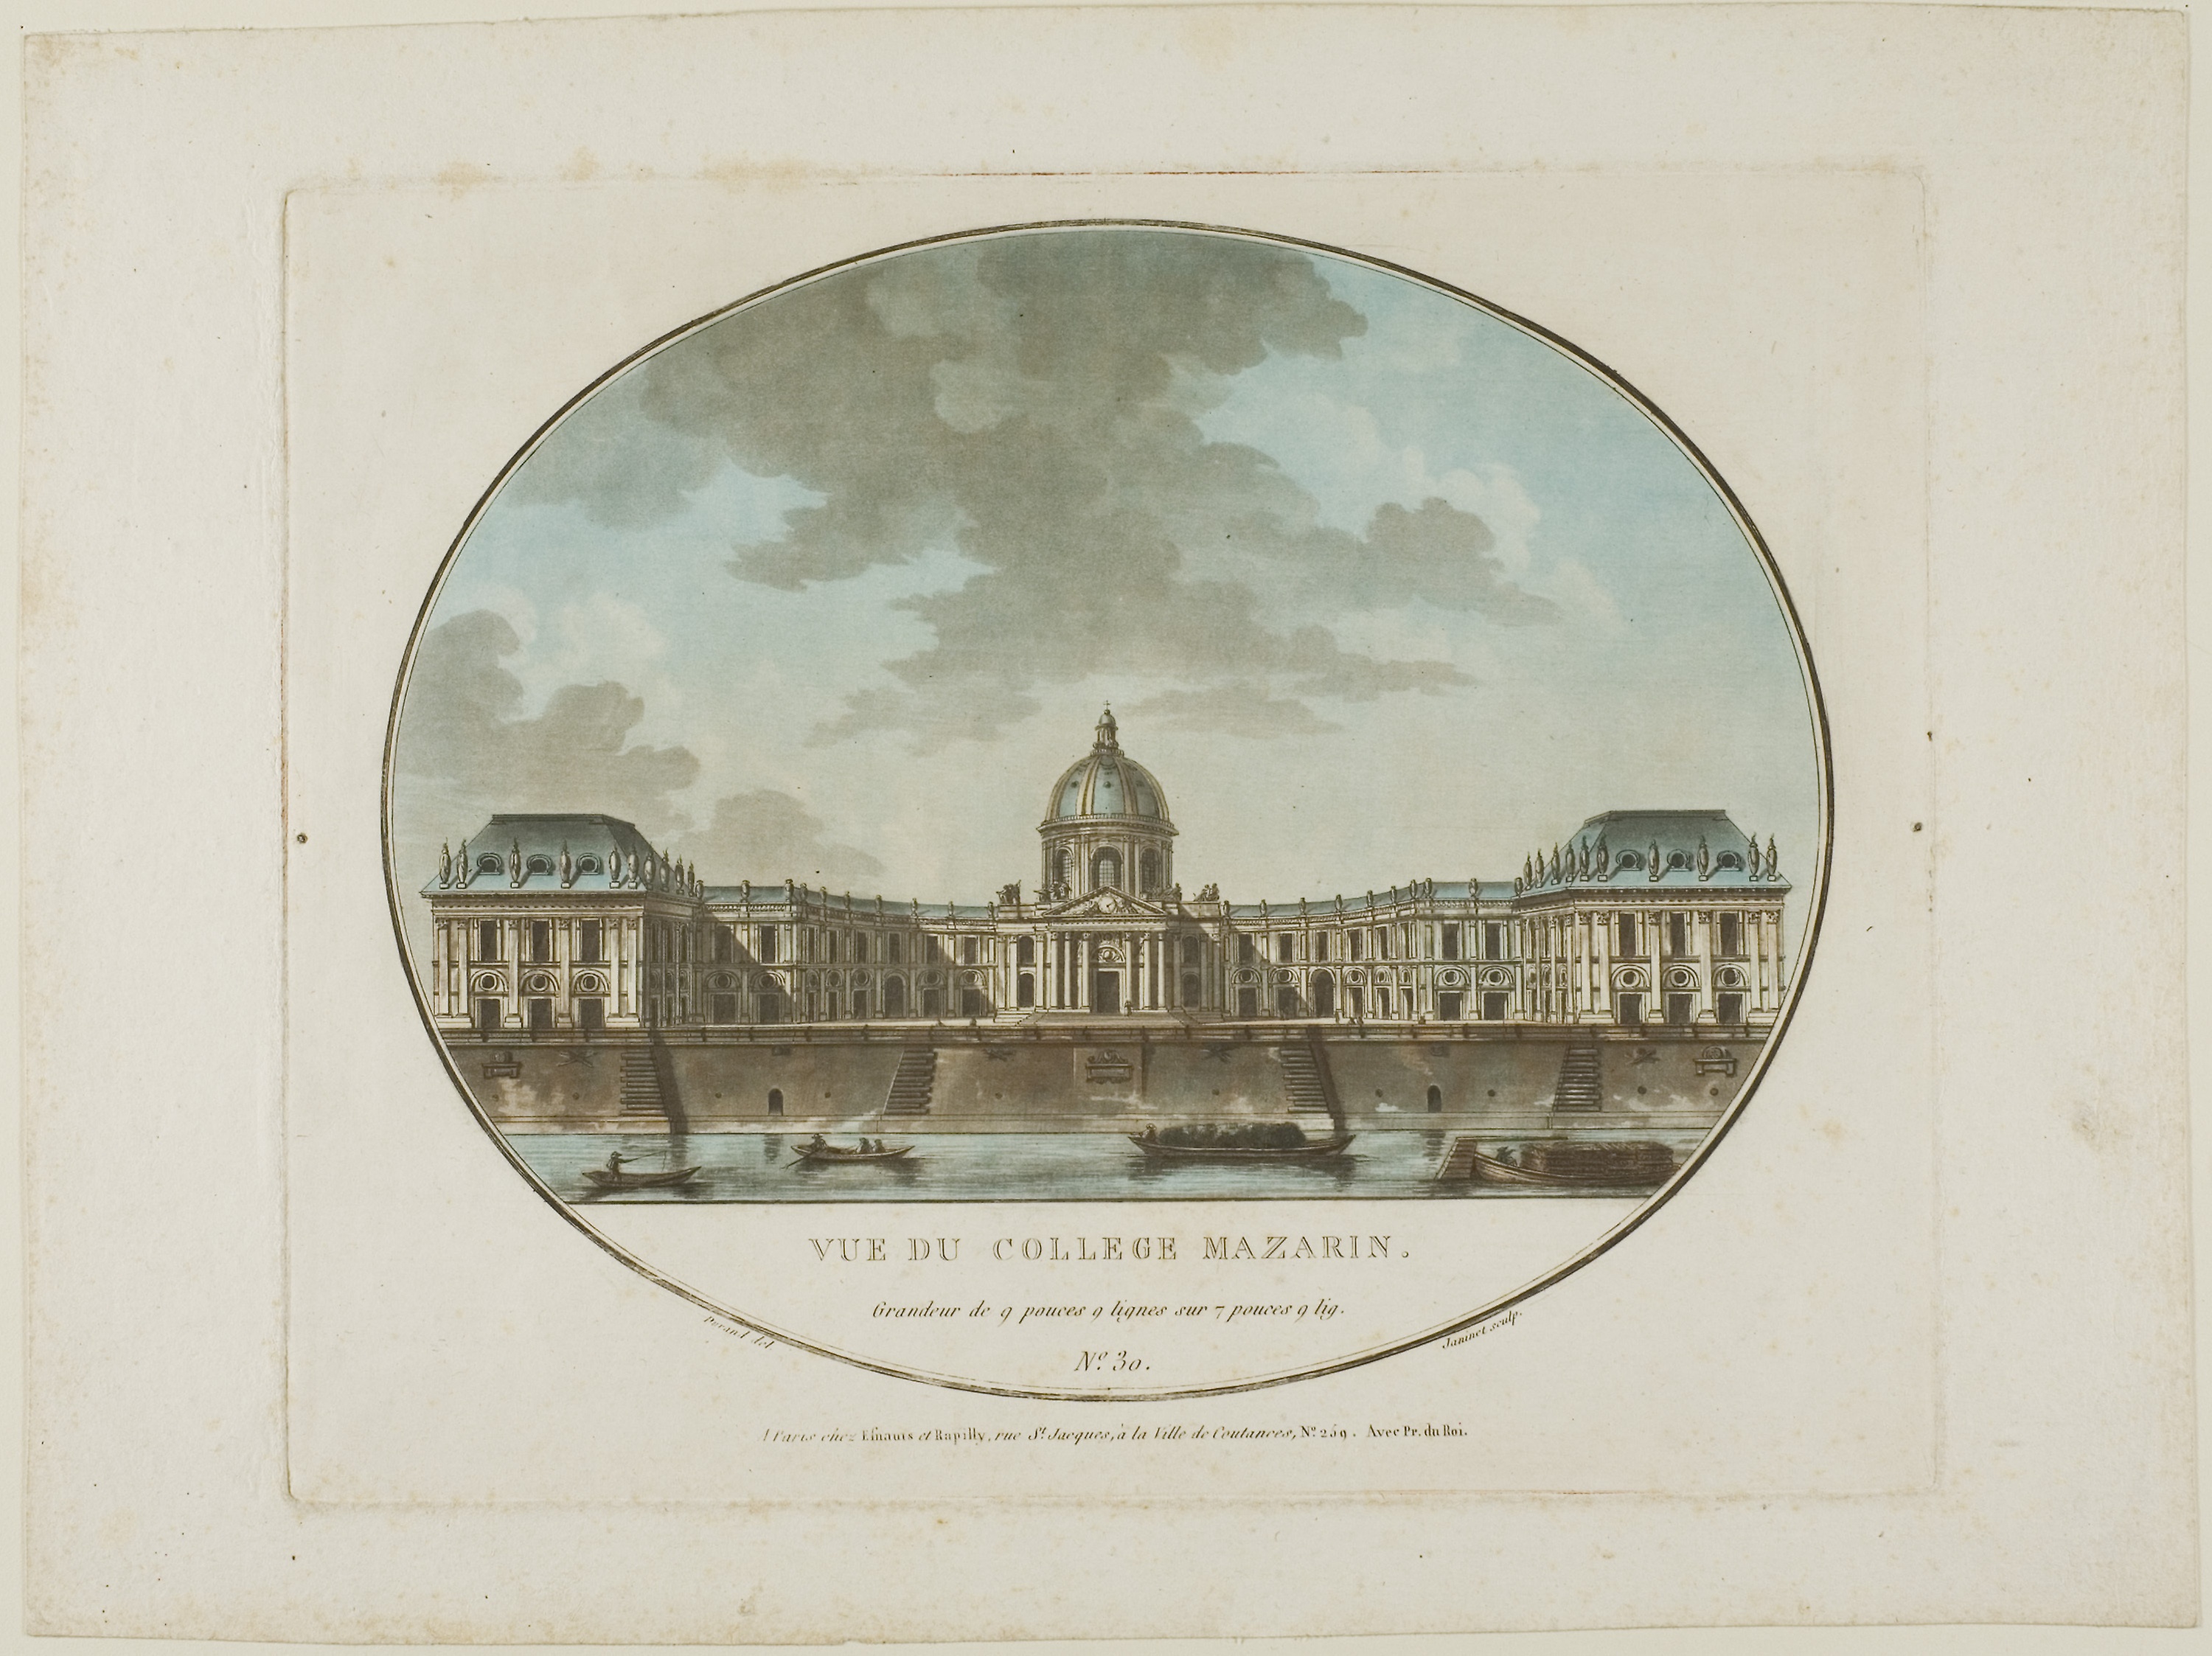
arch, picture frame, history, stock photography, paper product